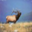
Label: deer